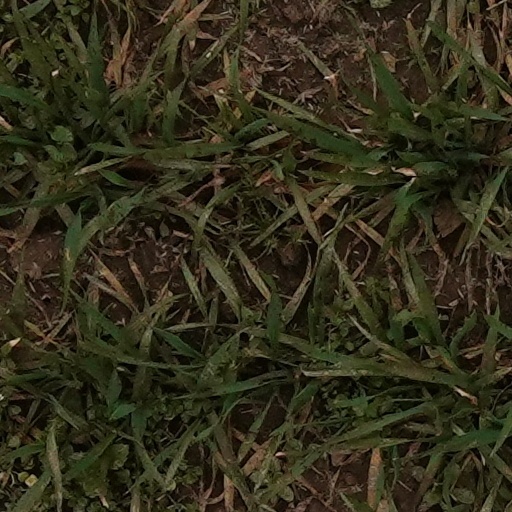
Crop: wheat